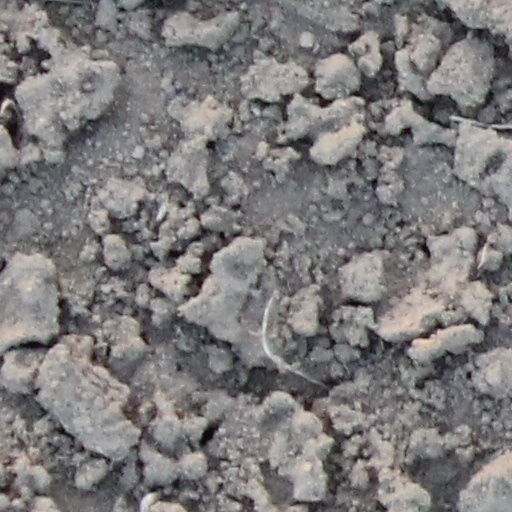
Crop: wheat